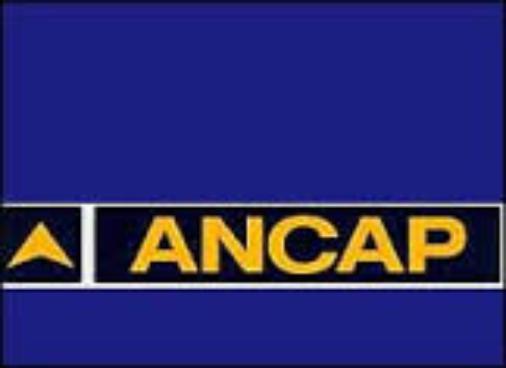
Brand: ANCAP-2
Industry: Transportation